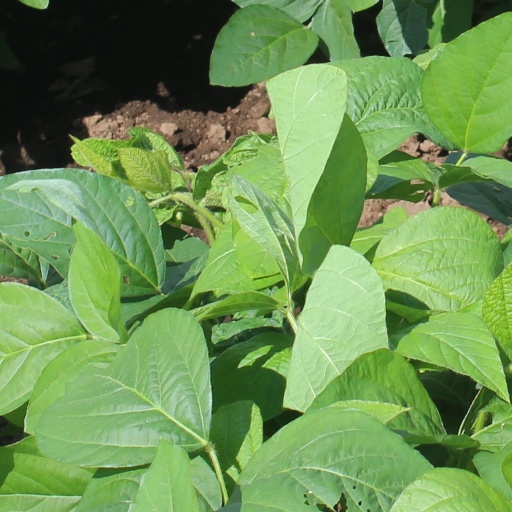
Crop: soybean